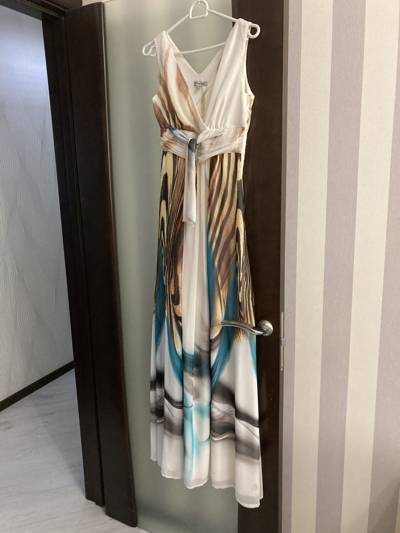
Waste category: clothes